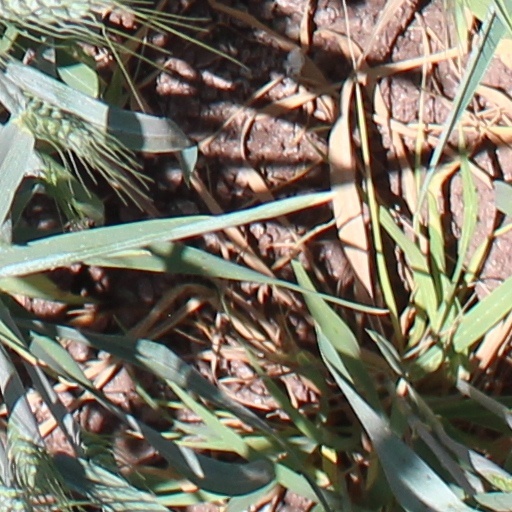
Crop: wheat